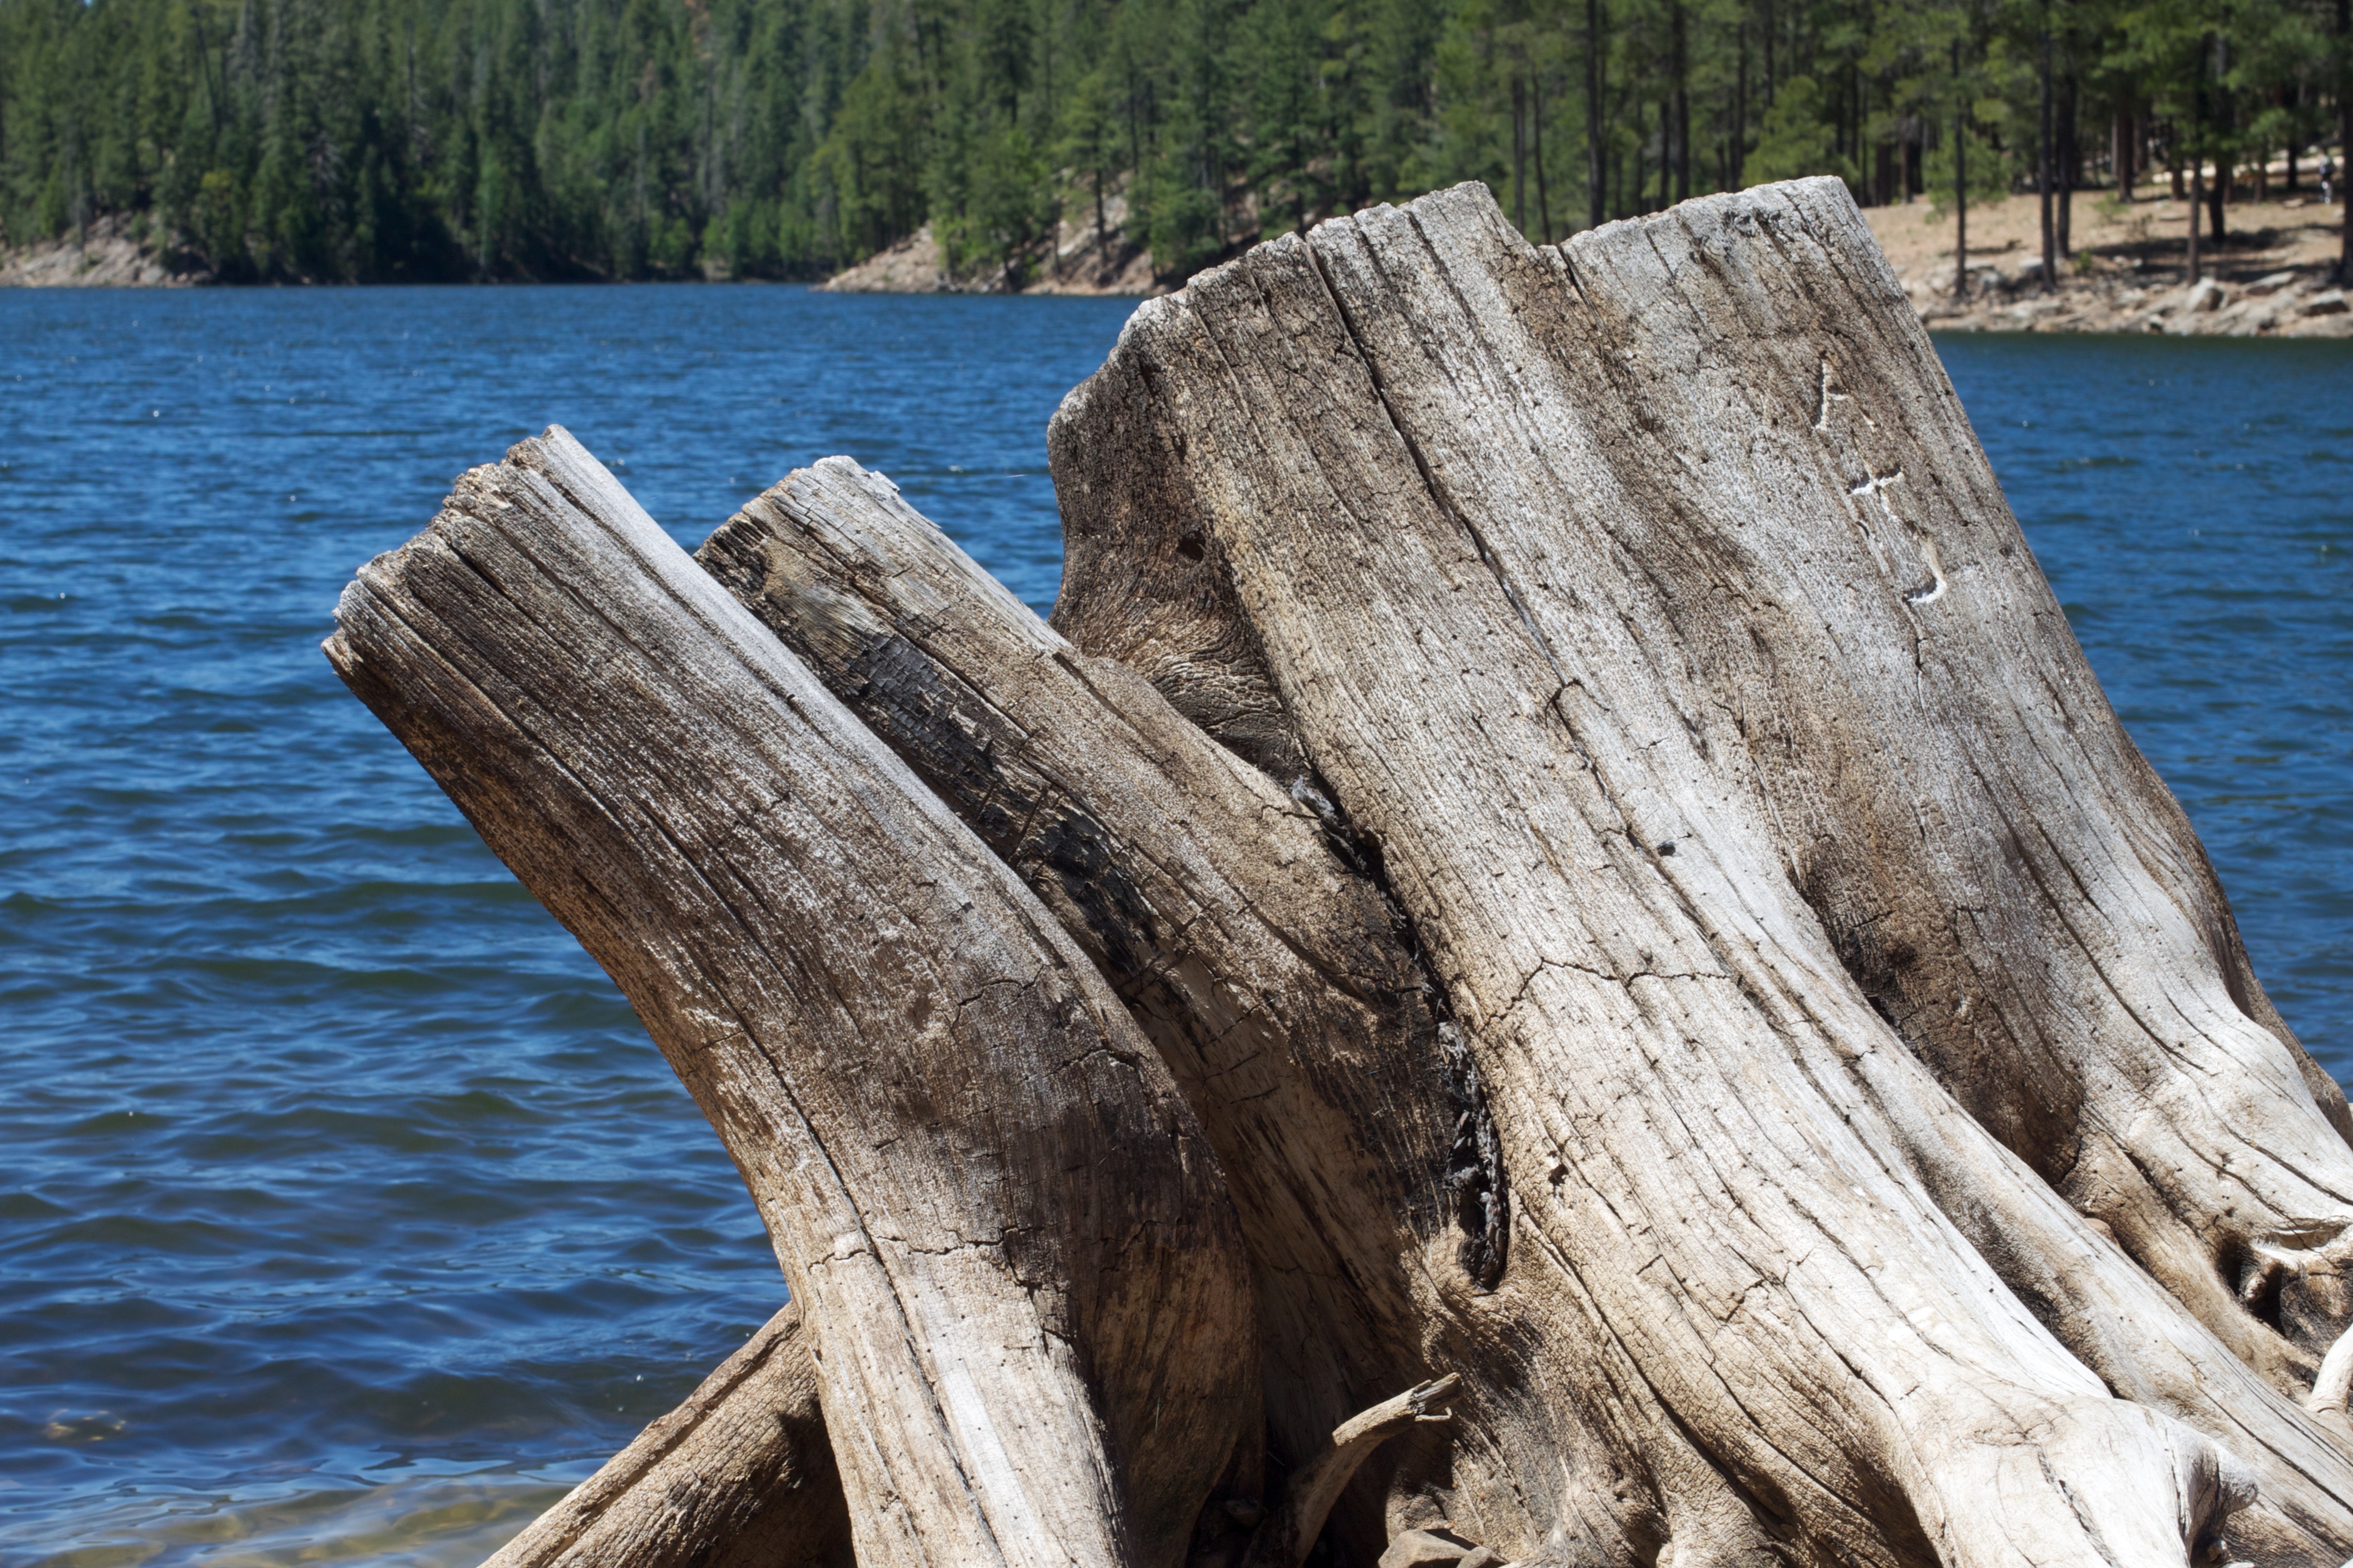
driftwood, sea, coast, tree, water, rock, wood, shore, vehicle, terrain, mogollonrim